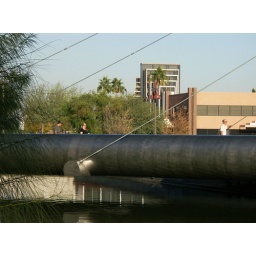
The office building in the background was inspired by a design from architect Frank Lloyd Wright.